Anna Lukens

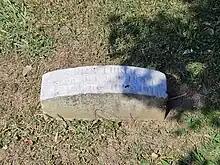
Anna Lukens gravestone in Laurel Hill Cemetery

Lukens had a farm in Pennsylvania, an apartment in New York, and a winter home called "Sequoia Lodge by the Sea" in Pacific Grove, California, which was built in 1906 by Emily Williams. She shared her homes with her companion, Mary Conrad.